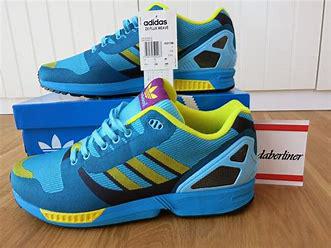
Brand: Adidas
Model: ZX Torsion